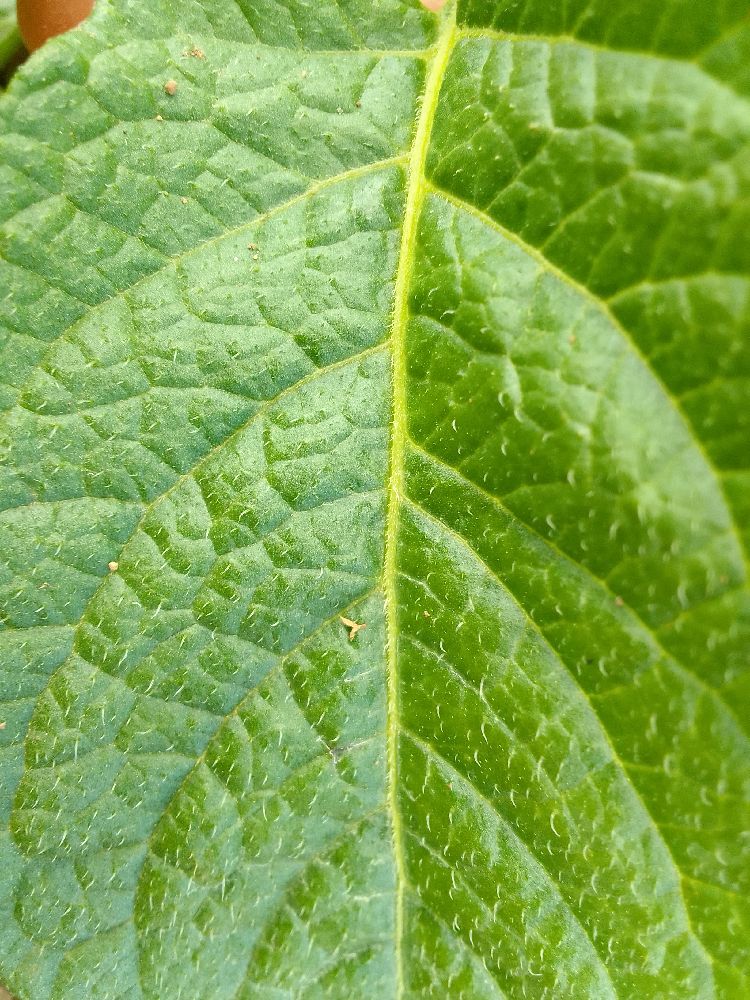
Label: Healthy